Readymoney Cove

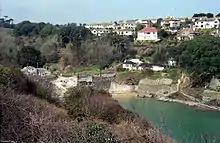
Readymoney Cove from St Catherine's Castle

Readymoney Cove (meaning "mineral house cove") is a sandy beach to the south of the harbour town of Fowey, Cornwall, England, United Kingdom. It is sheltered by cliffs close to the mouth of the River Fowey estuary and bounded, on one side, by the medieval part of the town of Fowey and, on the other, by St Catherine's Castle. The beach can be covered during spring tides. The beach is cleaned daily during high season, and a bathing platform is moored in the bay. There is a small shop with public toilet facilities both of which are open all year round. Dogs are banned between 10am and 6pm during July and August. Above the cove is the former coach house which was the home of author, Daphne du Maurier, for a few years during the Second World War.